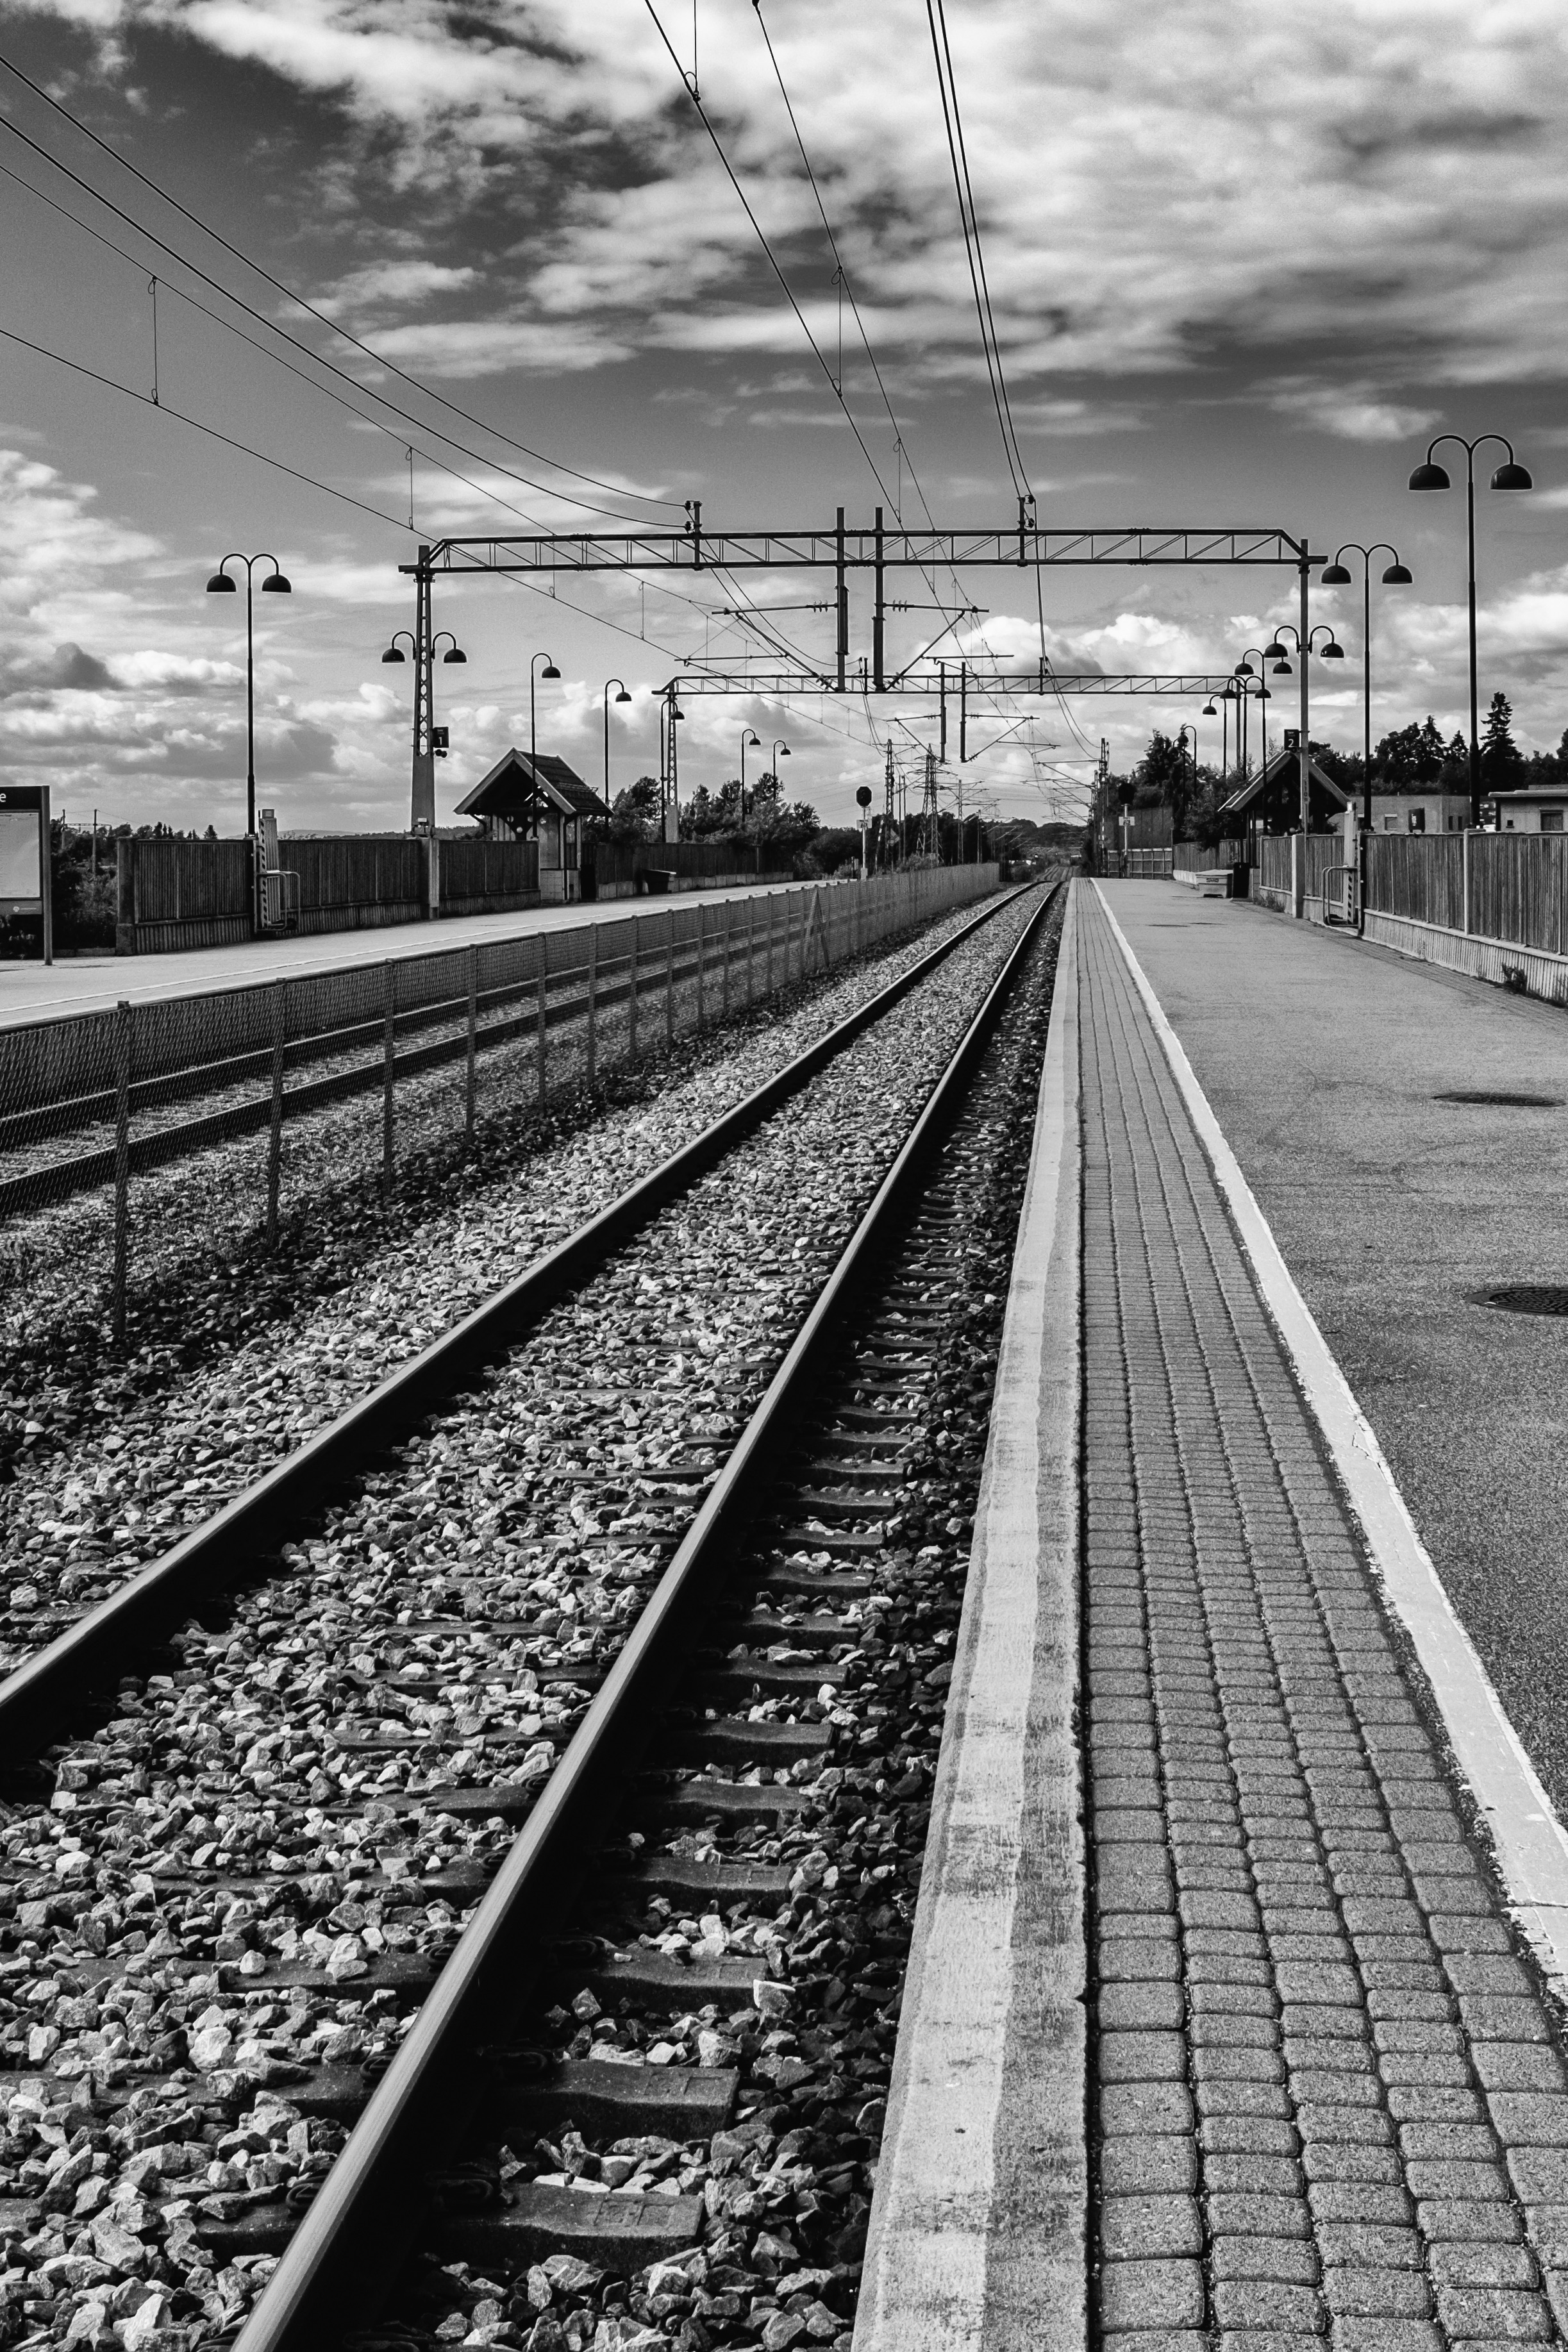
black and white, track, road, cityscape, transport, line, vehicle, train station, monochrome, lane, symmetry, race track, shape, rail transport, urban area, monochrome photography, residential area